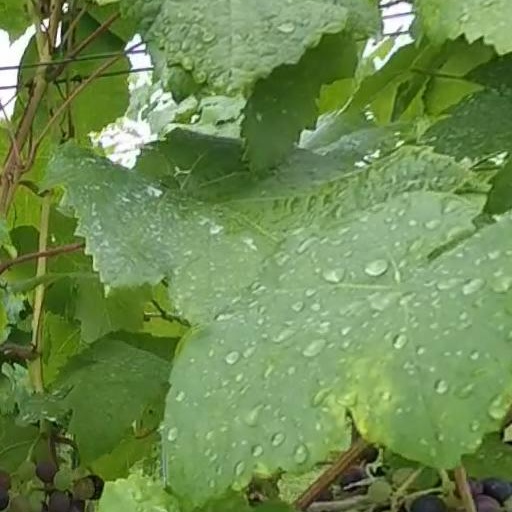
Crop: grape